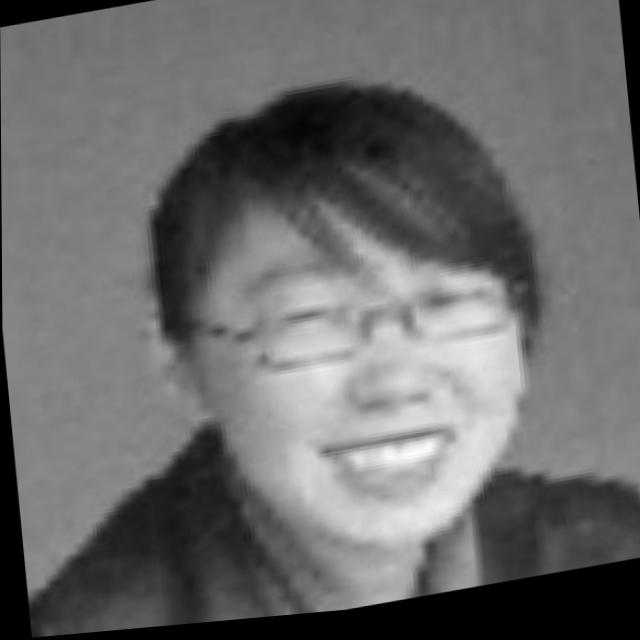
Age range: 21-44